Huế (provincial city)

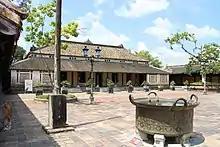
Imperial City of Huế, containing palaces and shrines

The cuisine of Huế forms the heart of Central Vietnamese cuisine, but one of the most striking differences is the prominence of vegetarianism in the city. Several all-vegetarian restaurants are scattered in various corners of the city to serve the locals who have a strong tradition of eating a vegetarian meal twice a month, as part of their Buddhist beliefs. Nam Châu Hội Quán is a traditional dining hall. Hue dishes are known for their relatively small serving size with refined presentation, a vestige of its royal cuisine. Hue cuisine is notable for often being very spicy.